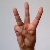
The image shows a hand gesture representing the letter 'W' in Indian Sign Language.